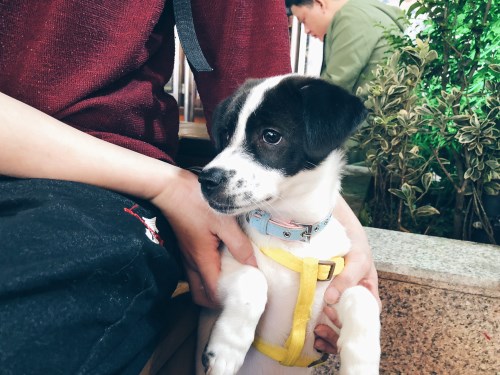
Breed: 420-n000124-Chihuahua